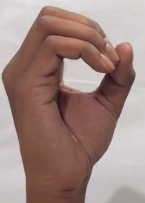
ASL sign: O